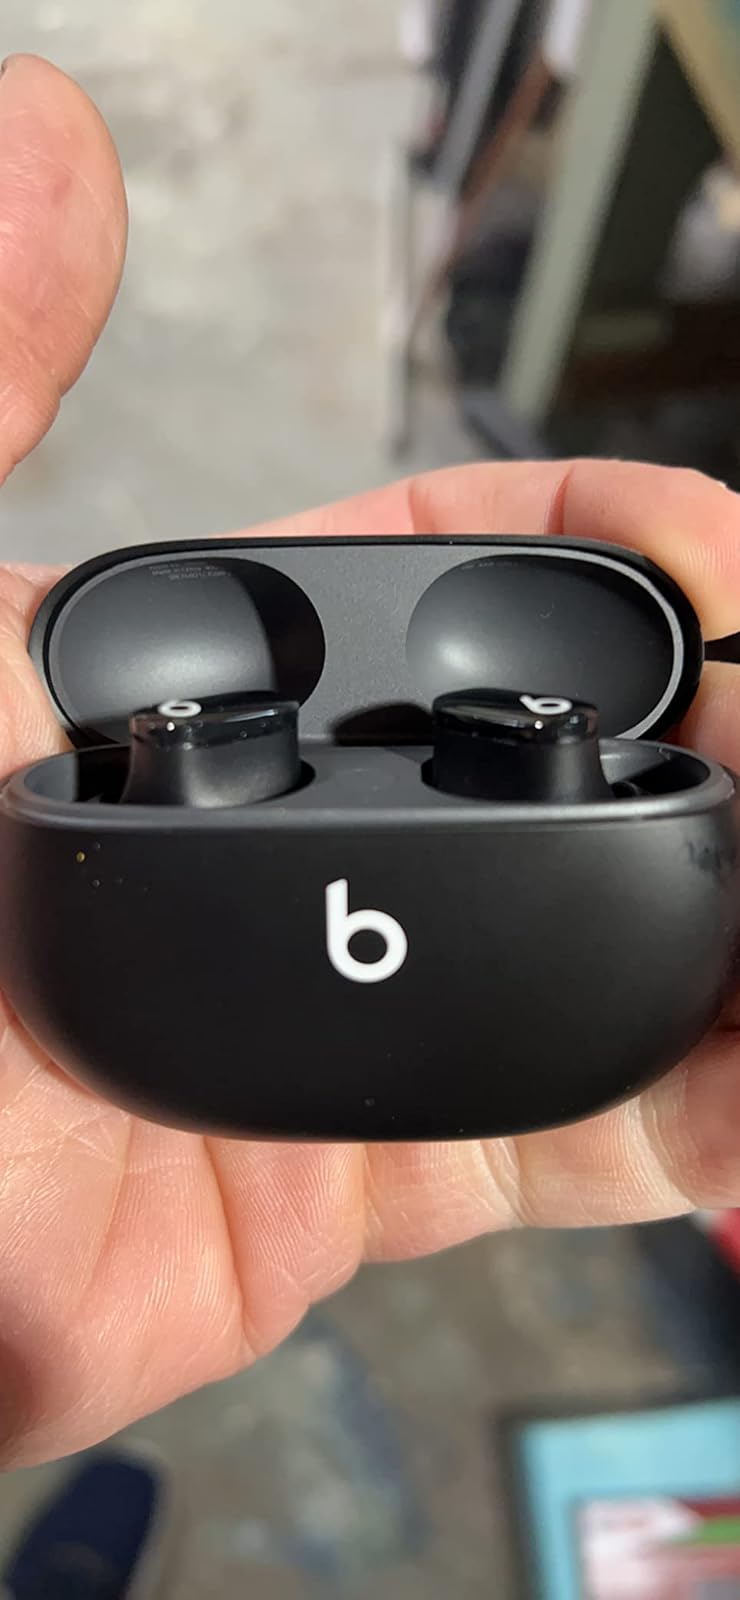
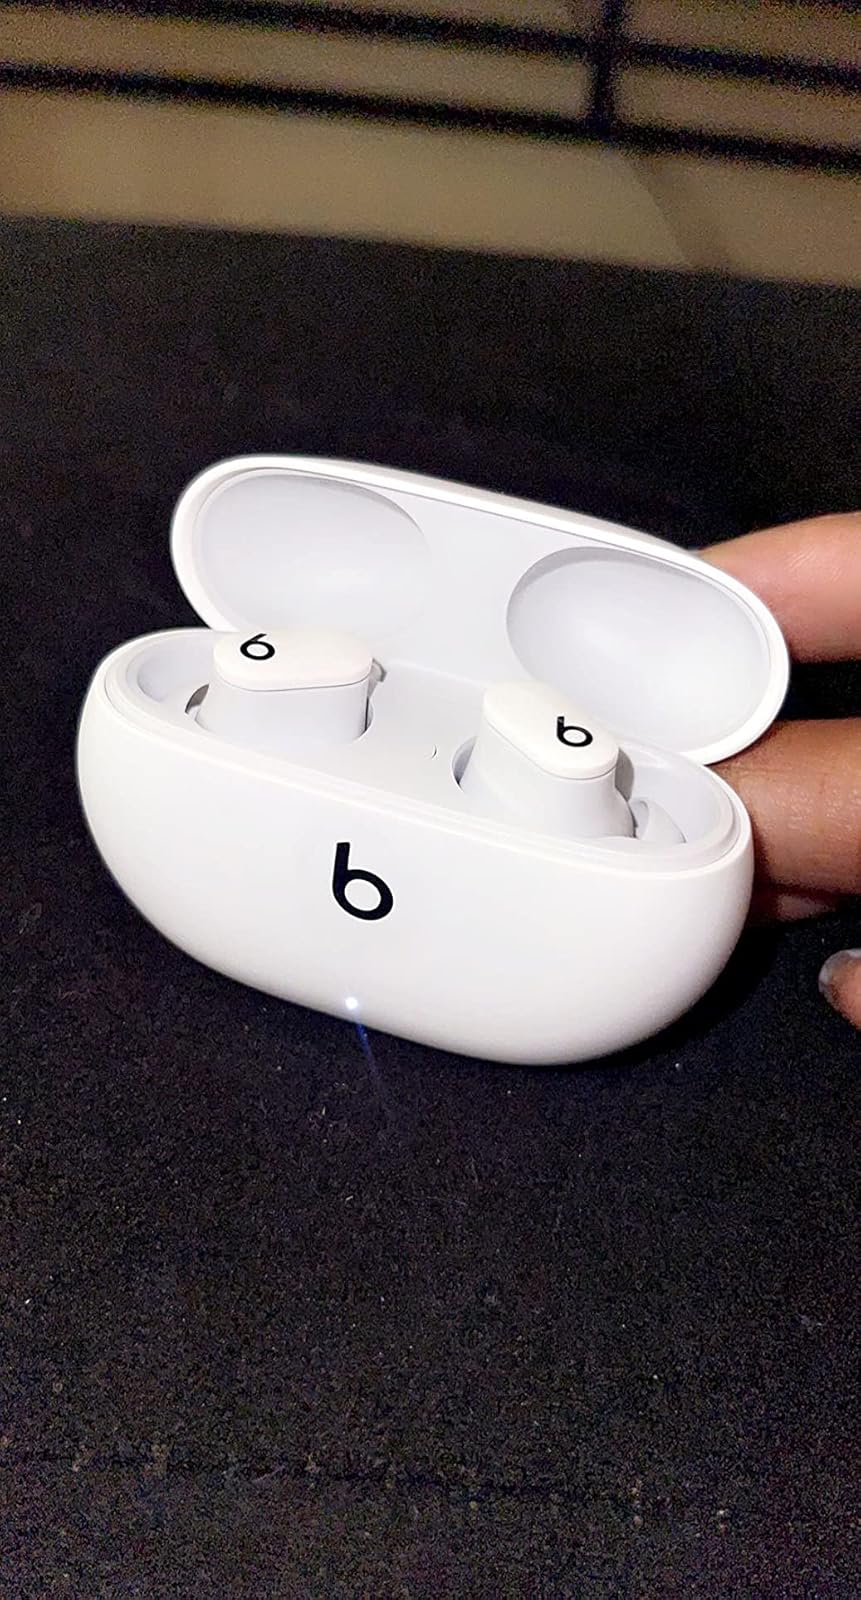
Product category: earbuds
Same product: no